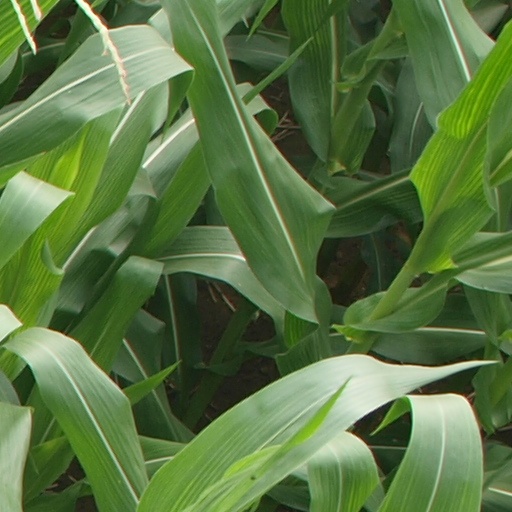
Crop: maize; corn